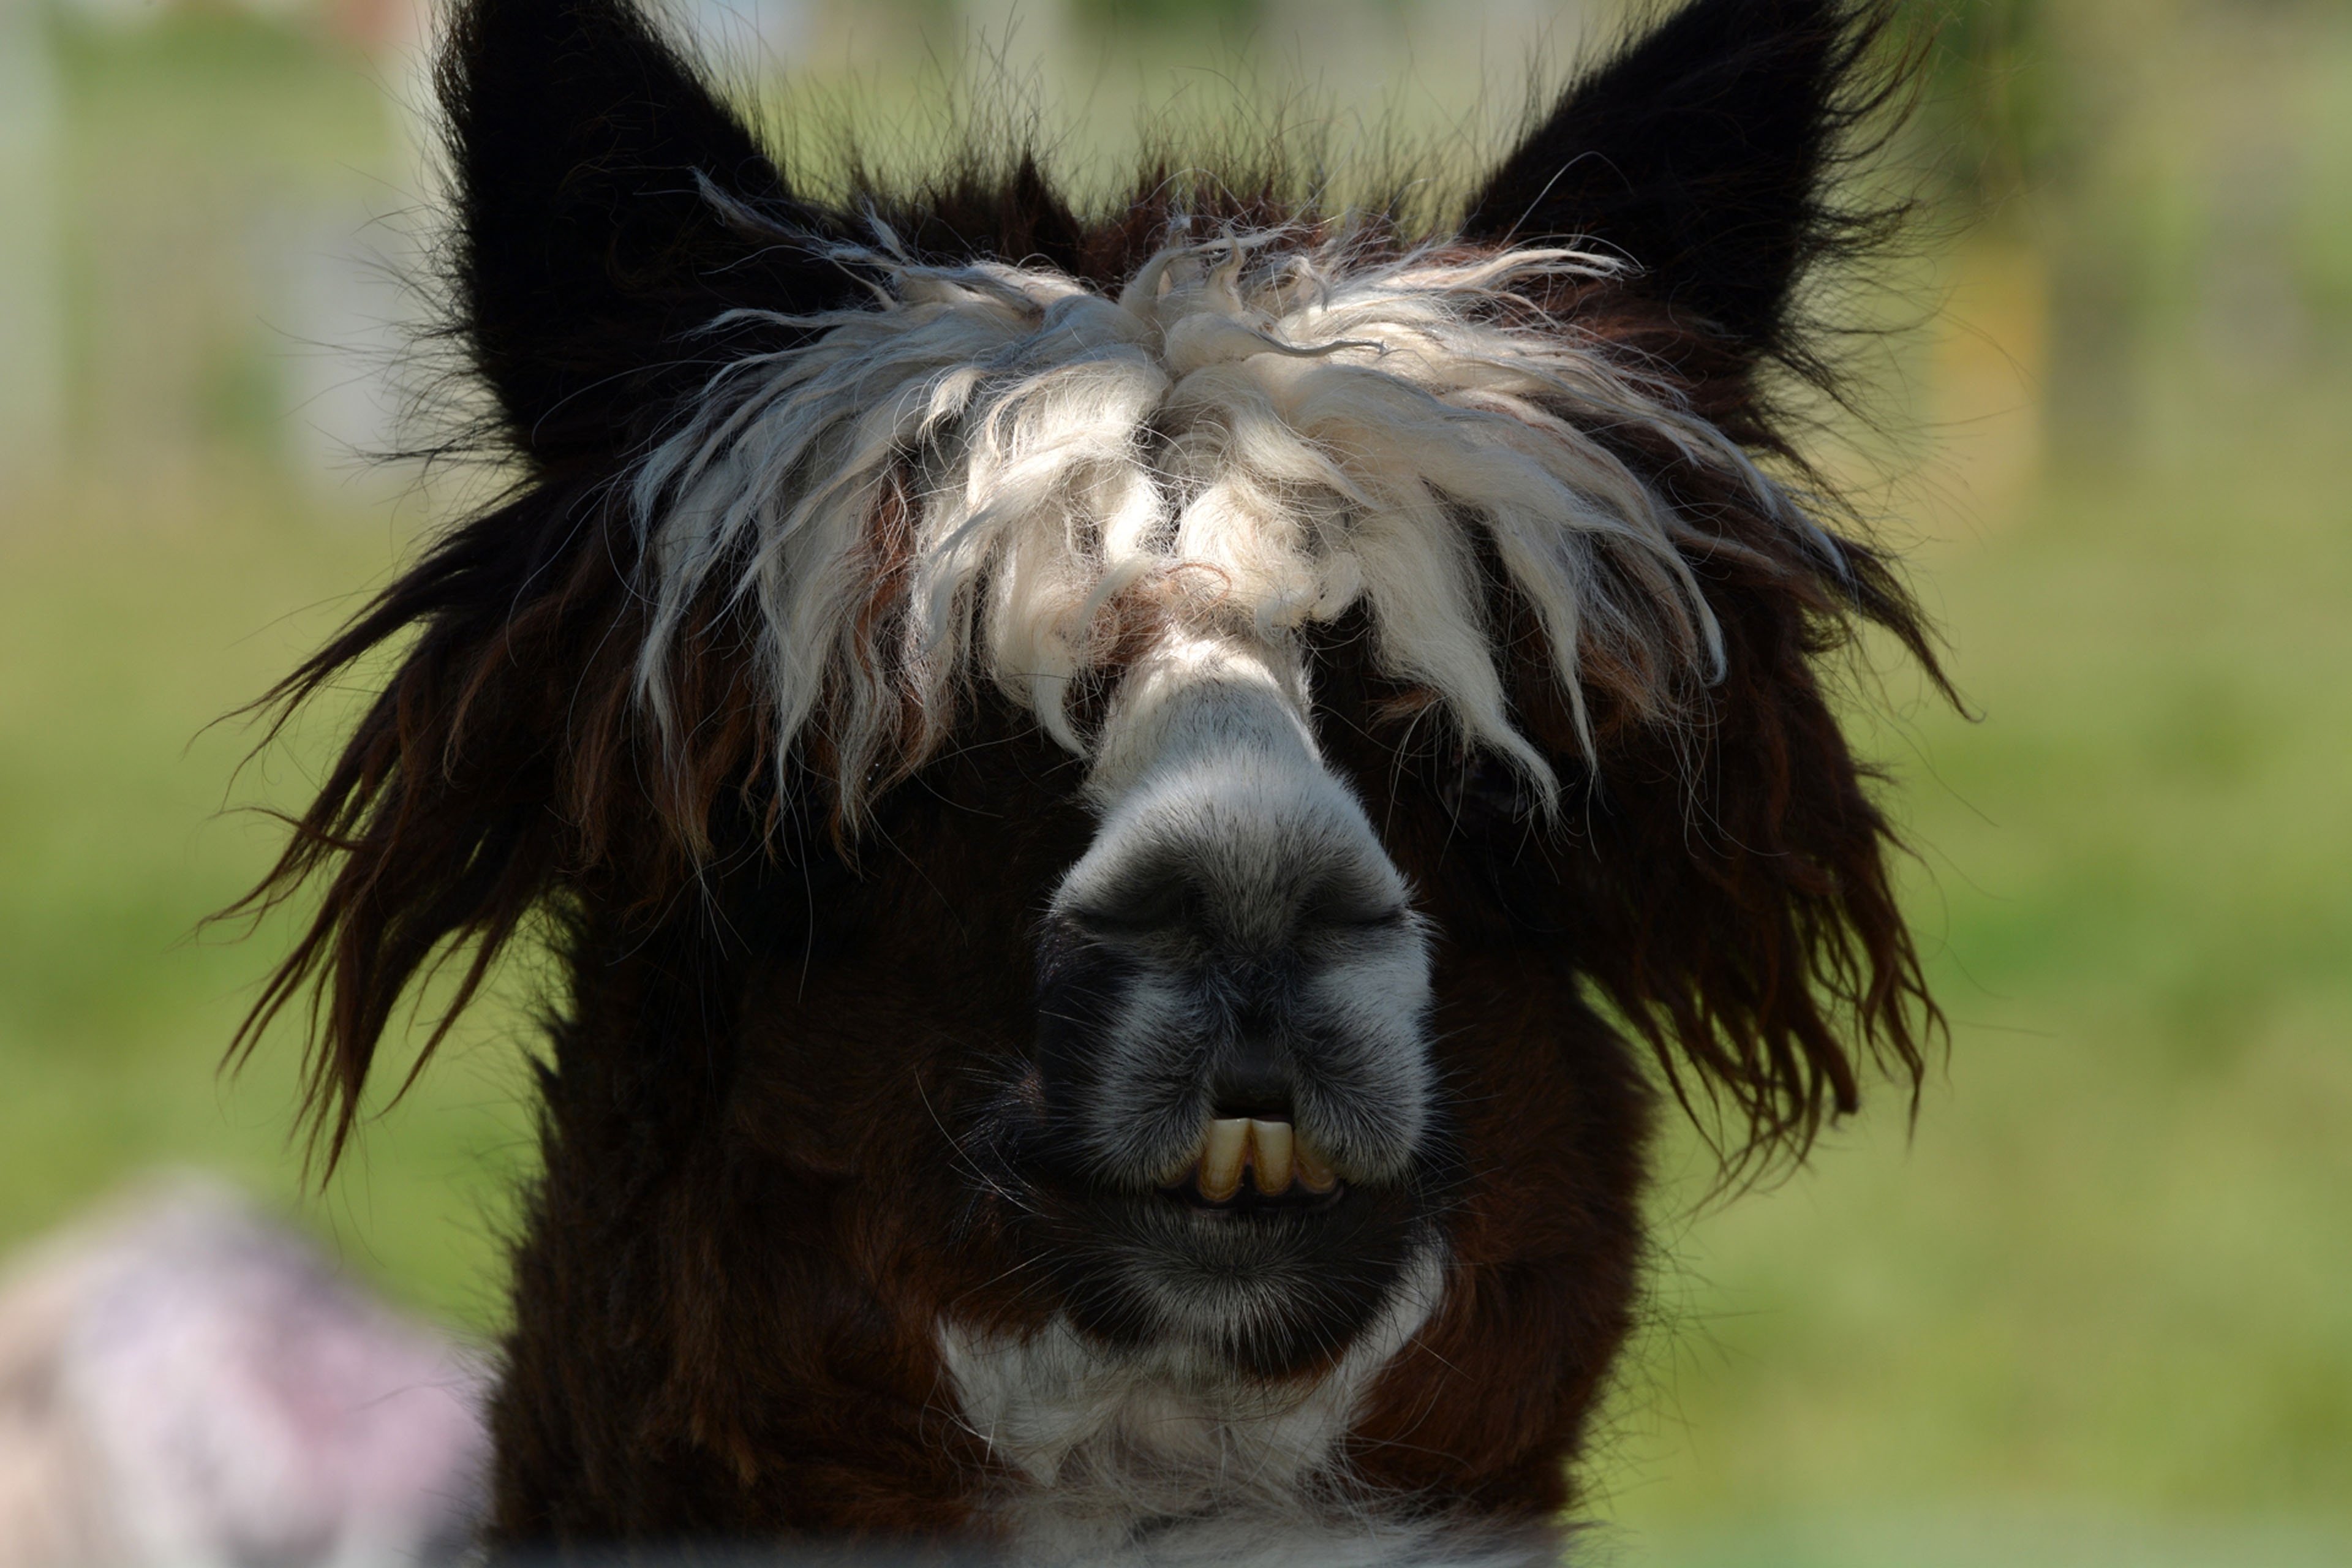
nature, grass, animal, fur, portrait, horse, mammal, stallion, mane, wool, fauna, llama, alpaca, head, vertebrate, curious, wildlife photography, surprised, horse like mammal, mustang horse